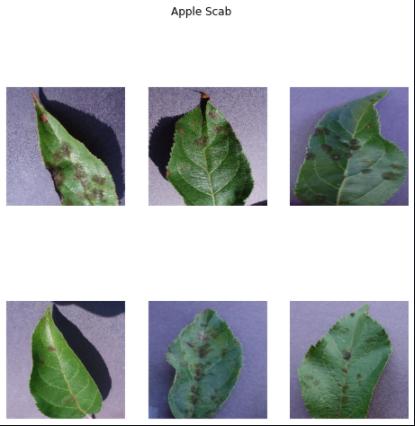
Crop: apple
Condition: scab